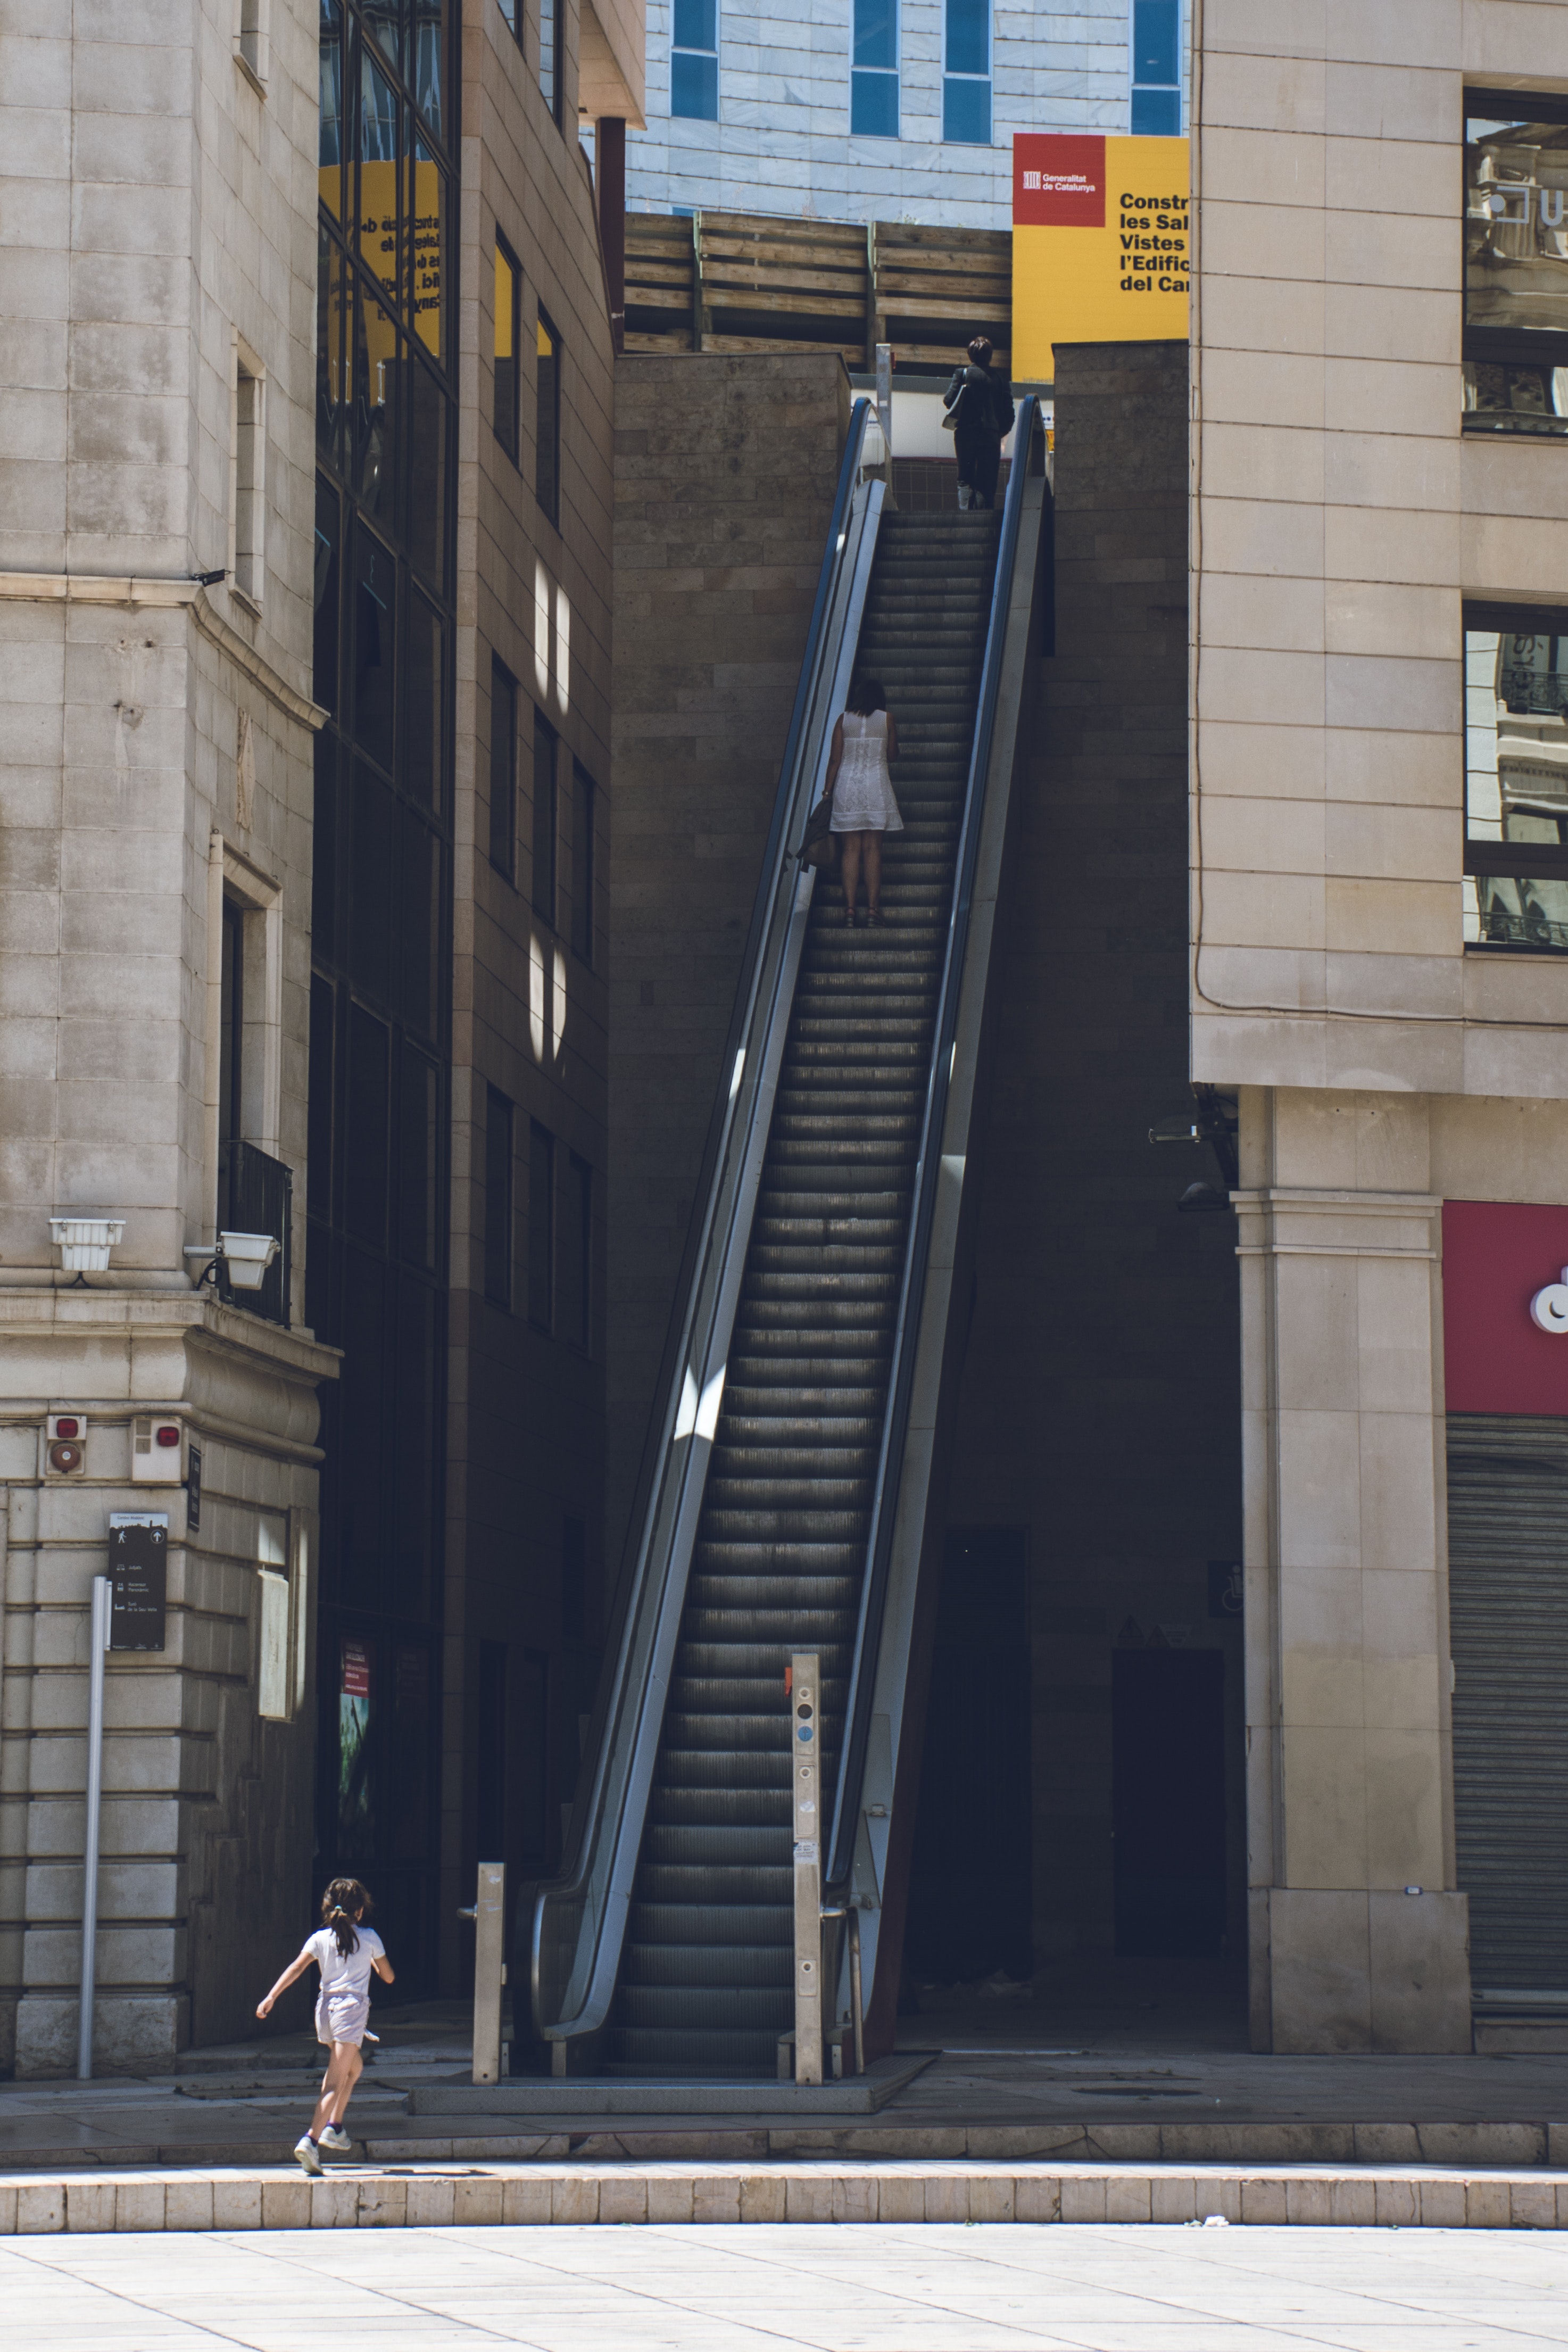
urban area, stairs, architecture, wall, street, metropolitan area, building, neighbourhood, infrastructure, facade, road, city, sidewalk, window, pedestrian, metropolis, downtown, house, door, art